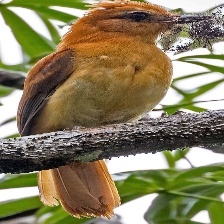
Species: CINNAMON ATTILA
Scientific name: ATTILA CINNAMOMEUS